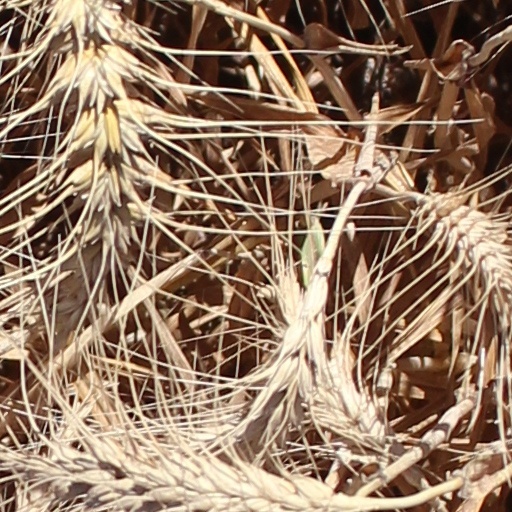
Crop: wheat